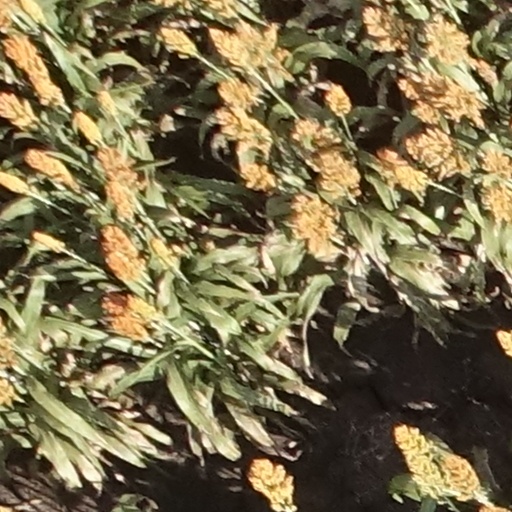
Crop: sorghum